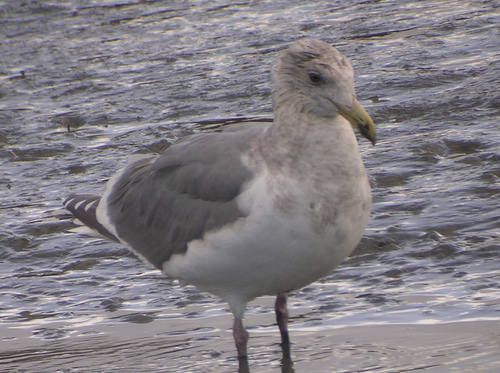
this bird has a white belly, gray breast, and medium gray wings.
a bird with grey breast and head, white belly, and dark grey wings and tail feathers.
this is a white and light gray bird that has a yellow beak that curves downwards at the tip.
this bird has a white belly and breast, gray wing, and long hooked bill.
this large bird has a large yellow bill, a mottled gray/white throat, head & breast and gray wings.
the bird has a stormy grey and white mix all over his body with a sharp yellow beak.
this particular bird has a belly that is white and tanlarge bodied seabird with grey wings, white belly, light grey breast/head, and yellow blunt bill.
this bird has a light grey crown with grey back and white belly.
this bird is grey with white and has a long, pointy beak.
Species: Glaucous Winged Gull